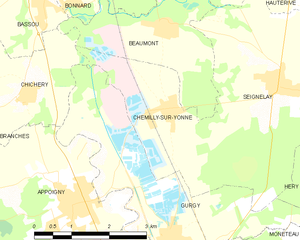
Carte des communes françaises Chemilly-sur-Yonne